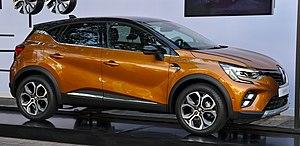
La Captur II est un crossover du constructeur automobile français Renault produite à partir d'octobre 2019. Elle est la seconde génération de Renault Captur après la version produite de 2013 à 2019.
Le salon de l'automobile de Francfort est le plus grand salon automobile au monde jusqu'en 2019. Il est organisé par le Verband der Automobilindustrie, l'union de l'industrie automobile allemande, et planifié par l'Organisation internationale des constructeurs automobiles de 1951 à 2019, tous les deux ans à Francfort-sur-le-Main en Allemagne, en alternance avec le Mondial de l'automobile de Paris. L'édition 2019 est la dernière de ce salon à se dérouler à Francfort, le salon étant déplacé à Munich à partir de 2021.